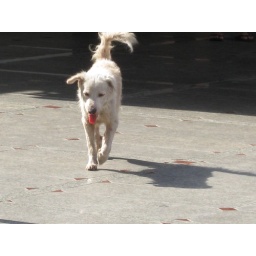
Another street dog in Bangkok. He was around the Sitting Buddah temple.